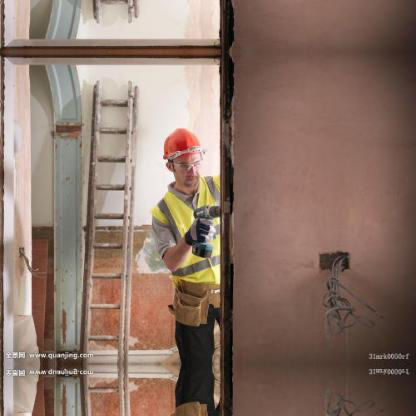
Objects in the image:
label: helmet